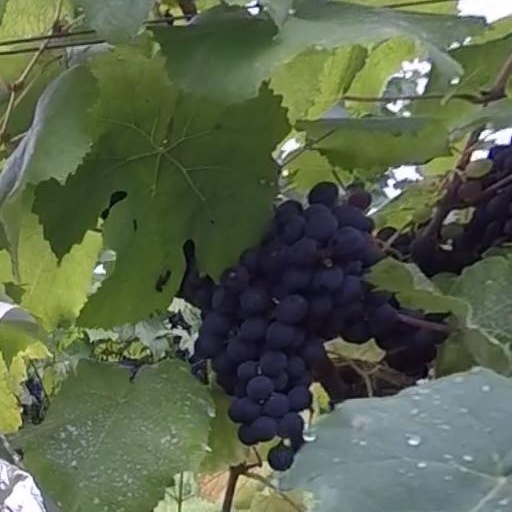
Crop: grape